Sledge-Hayley House

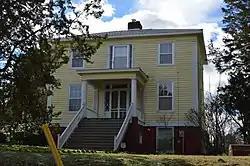
Facade

Sledge-Hayley House is a historic home located at Warrenton, Warren County, North Carolina. It was built between 1852 and 1855, and is a two-story, three-bay, Greek Revival style rectangular frame dwelling. It has a hipped roof with deep overhang and sits on a brick basement. The front facade has a one-bay entrance porch supported by two unfluted Doric order columns.